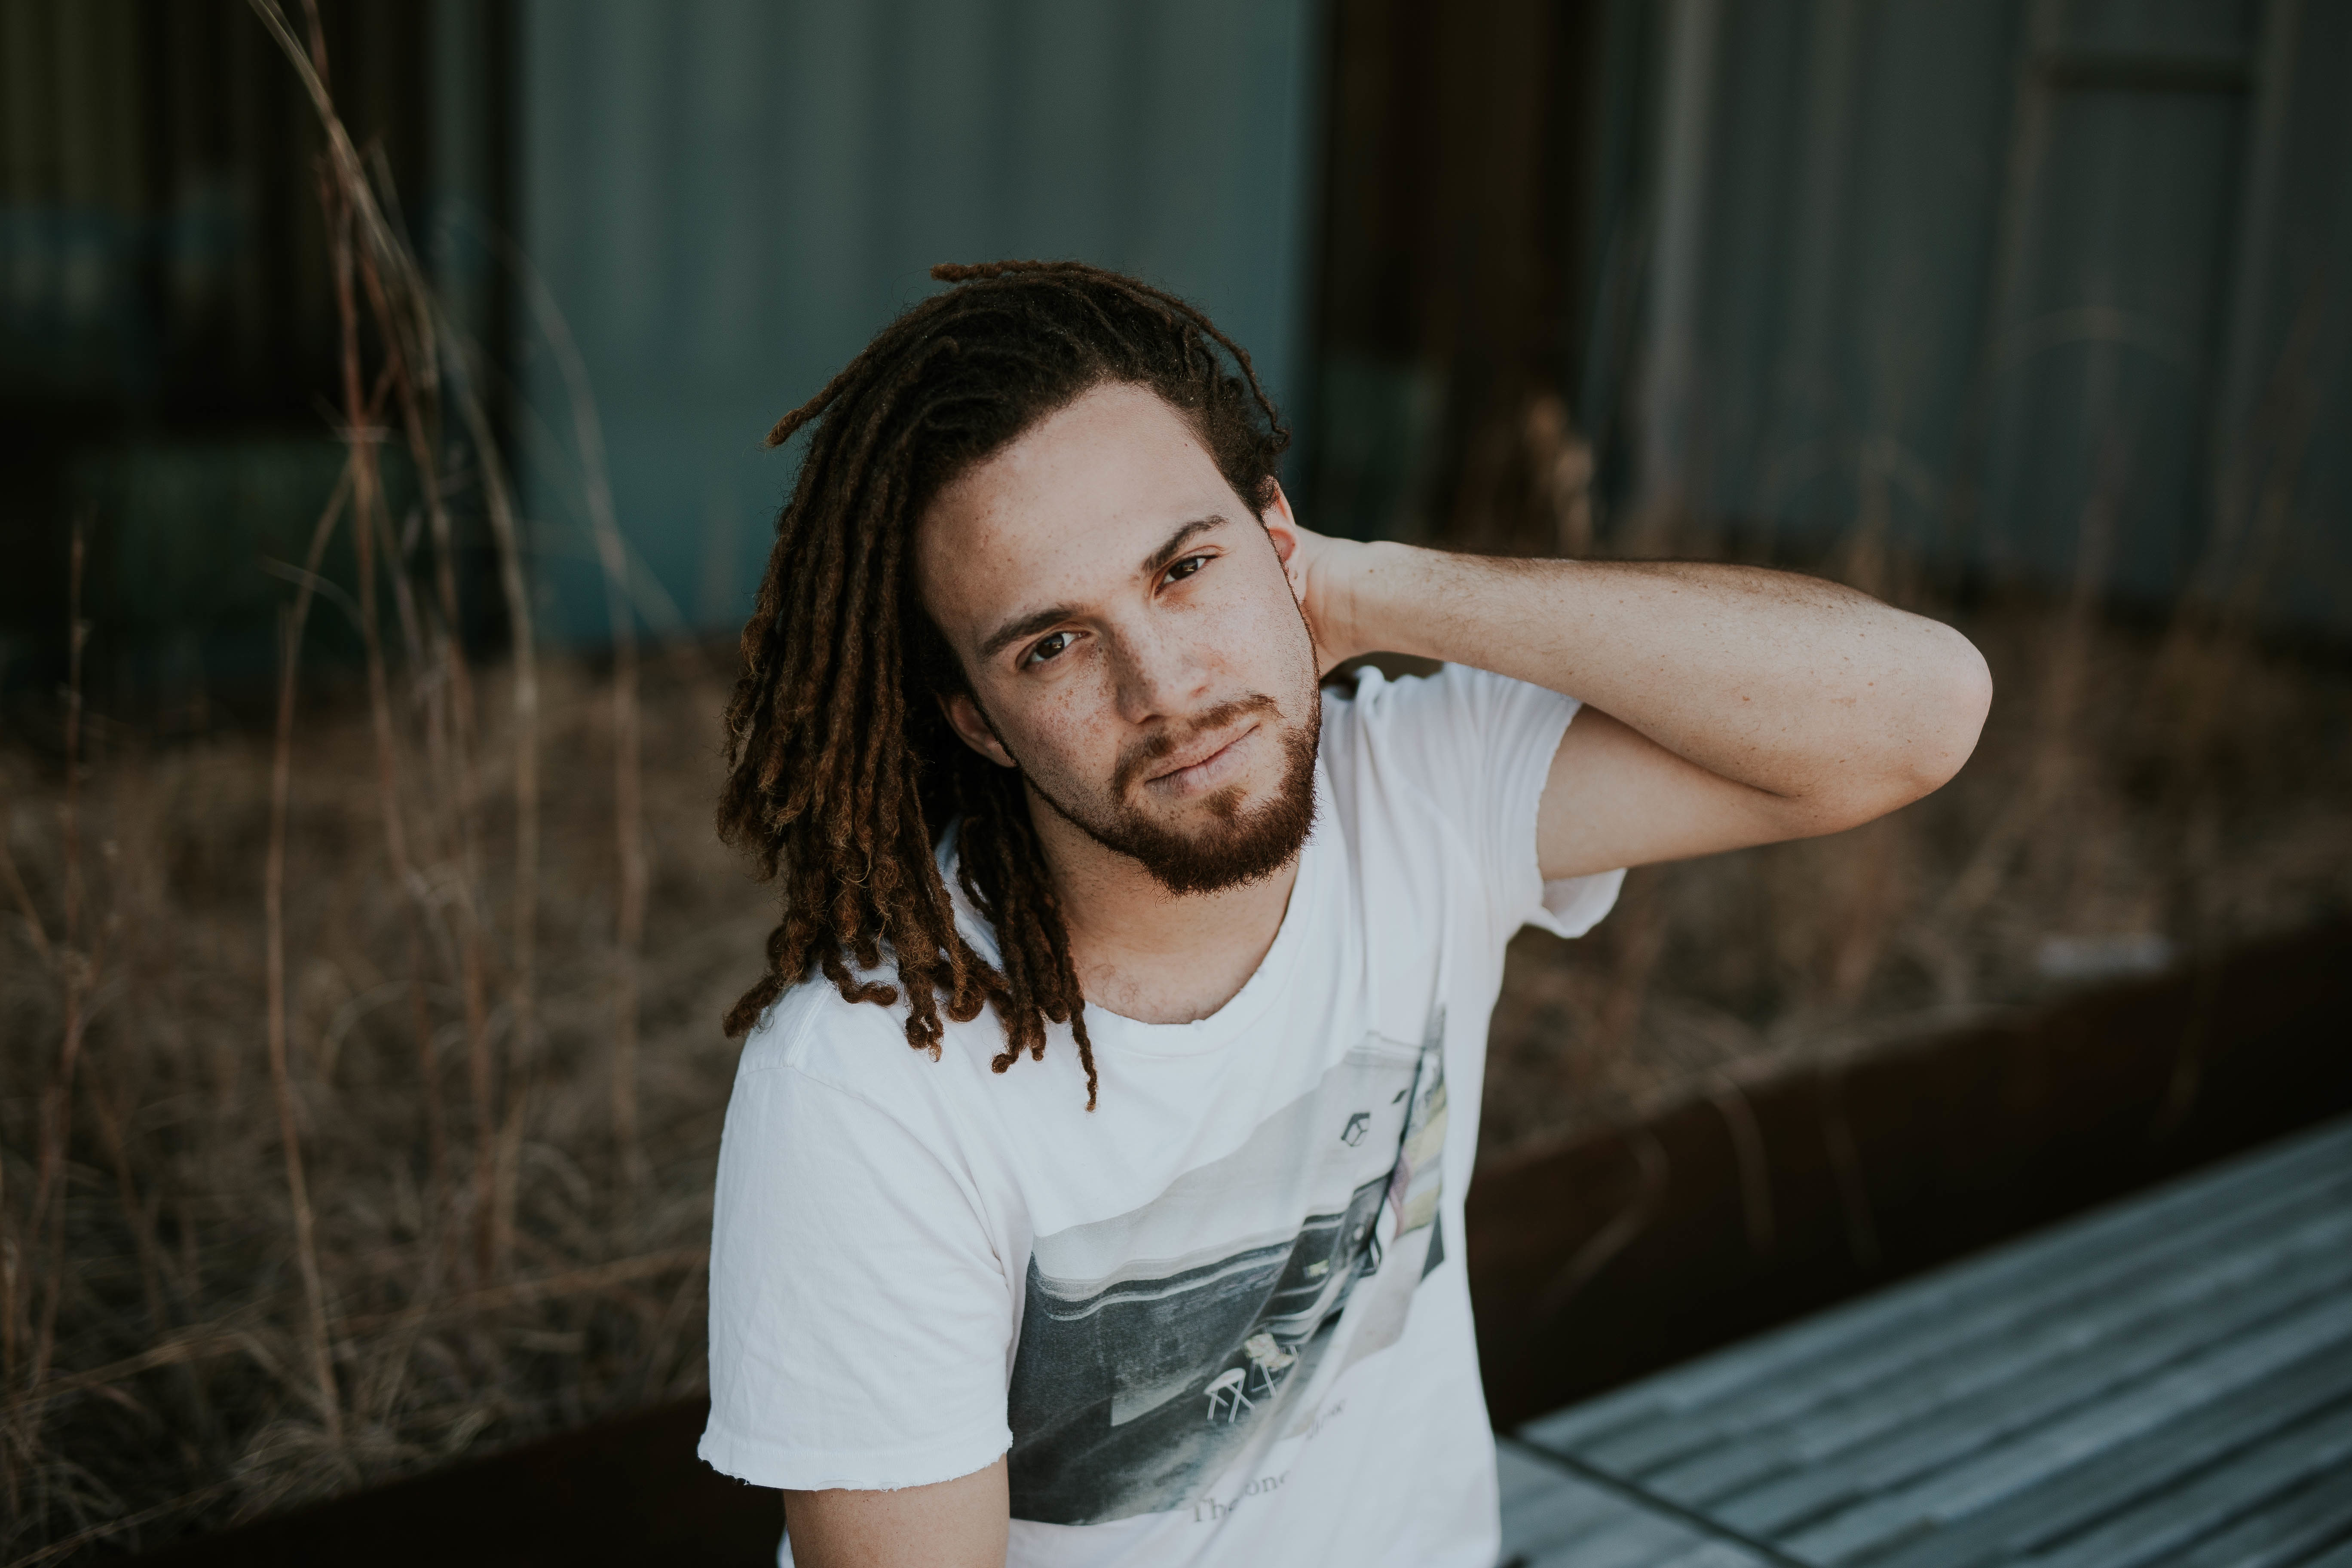
person, girl, woman, hair, white, photography, male, portrait, model, spring, fashion, lady, facial expression, smile, photograph, beauty, emotion, photo shoot, sense, portrait photography